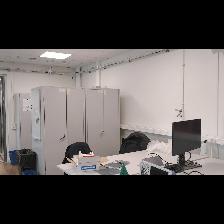
Label: NonHuman